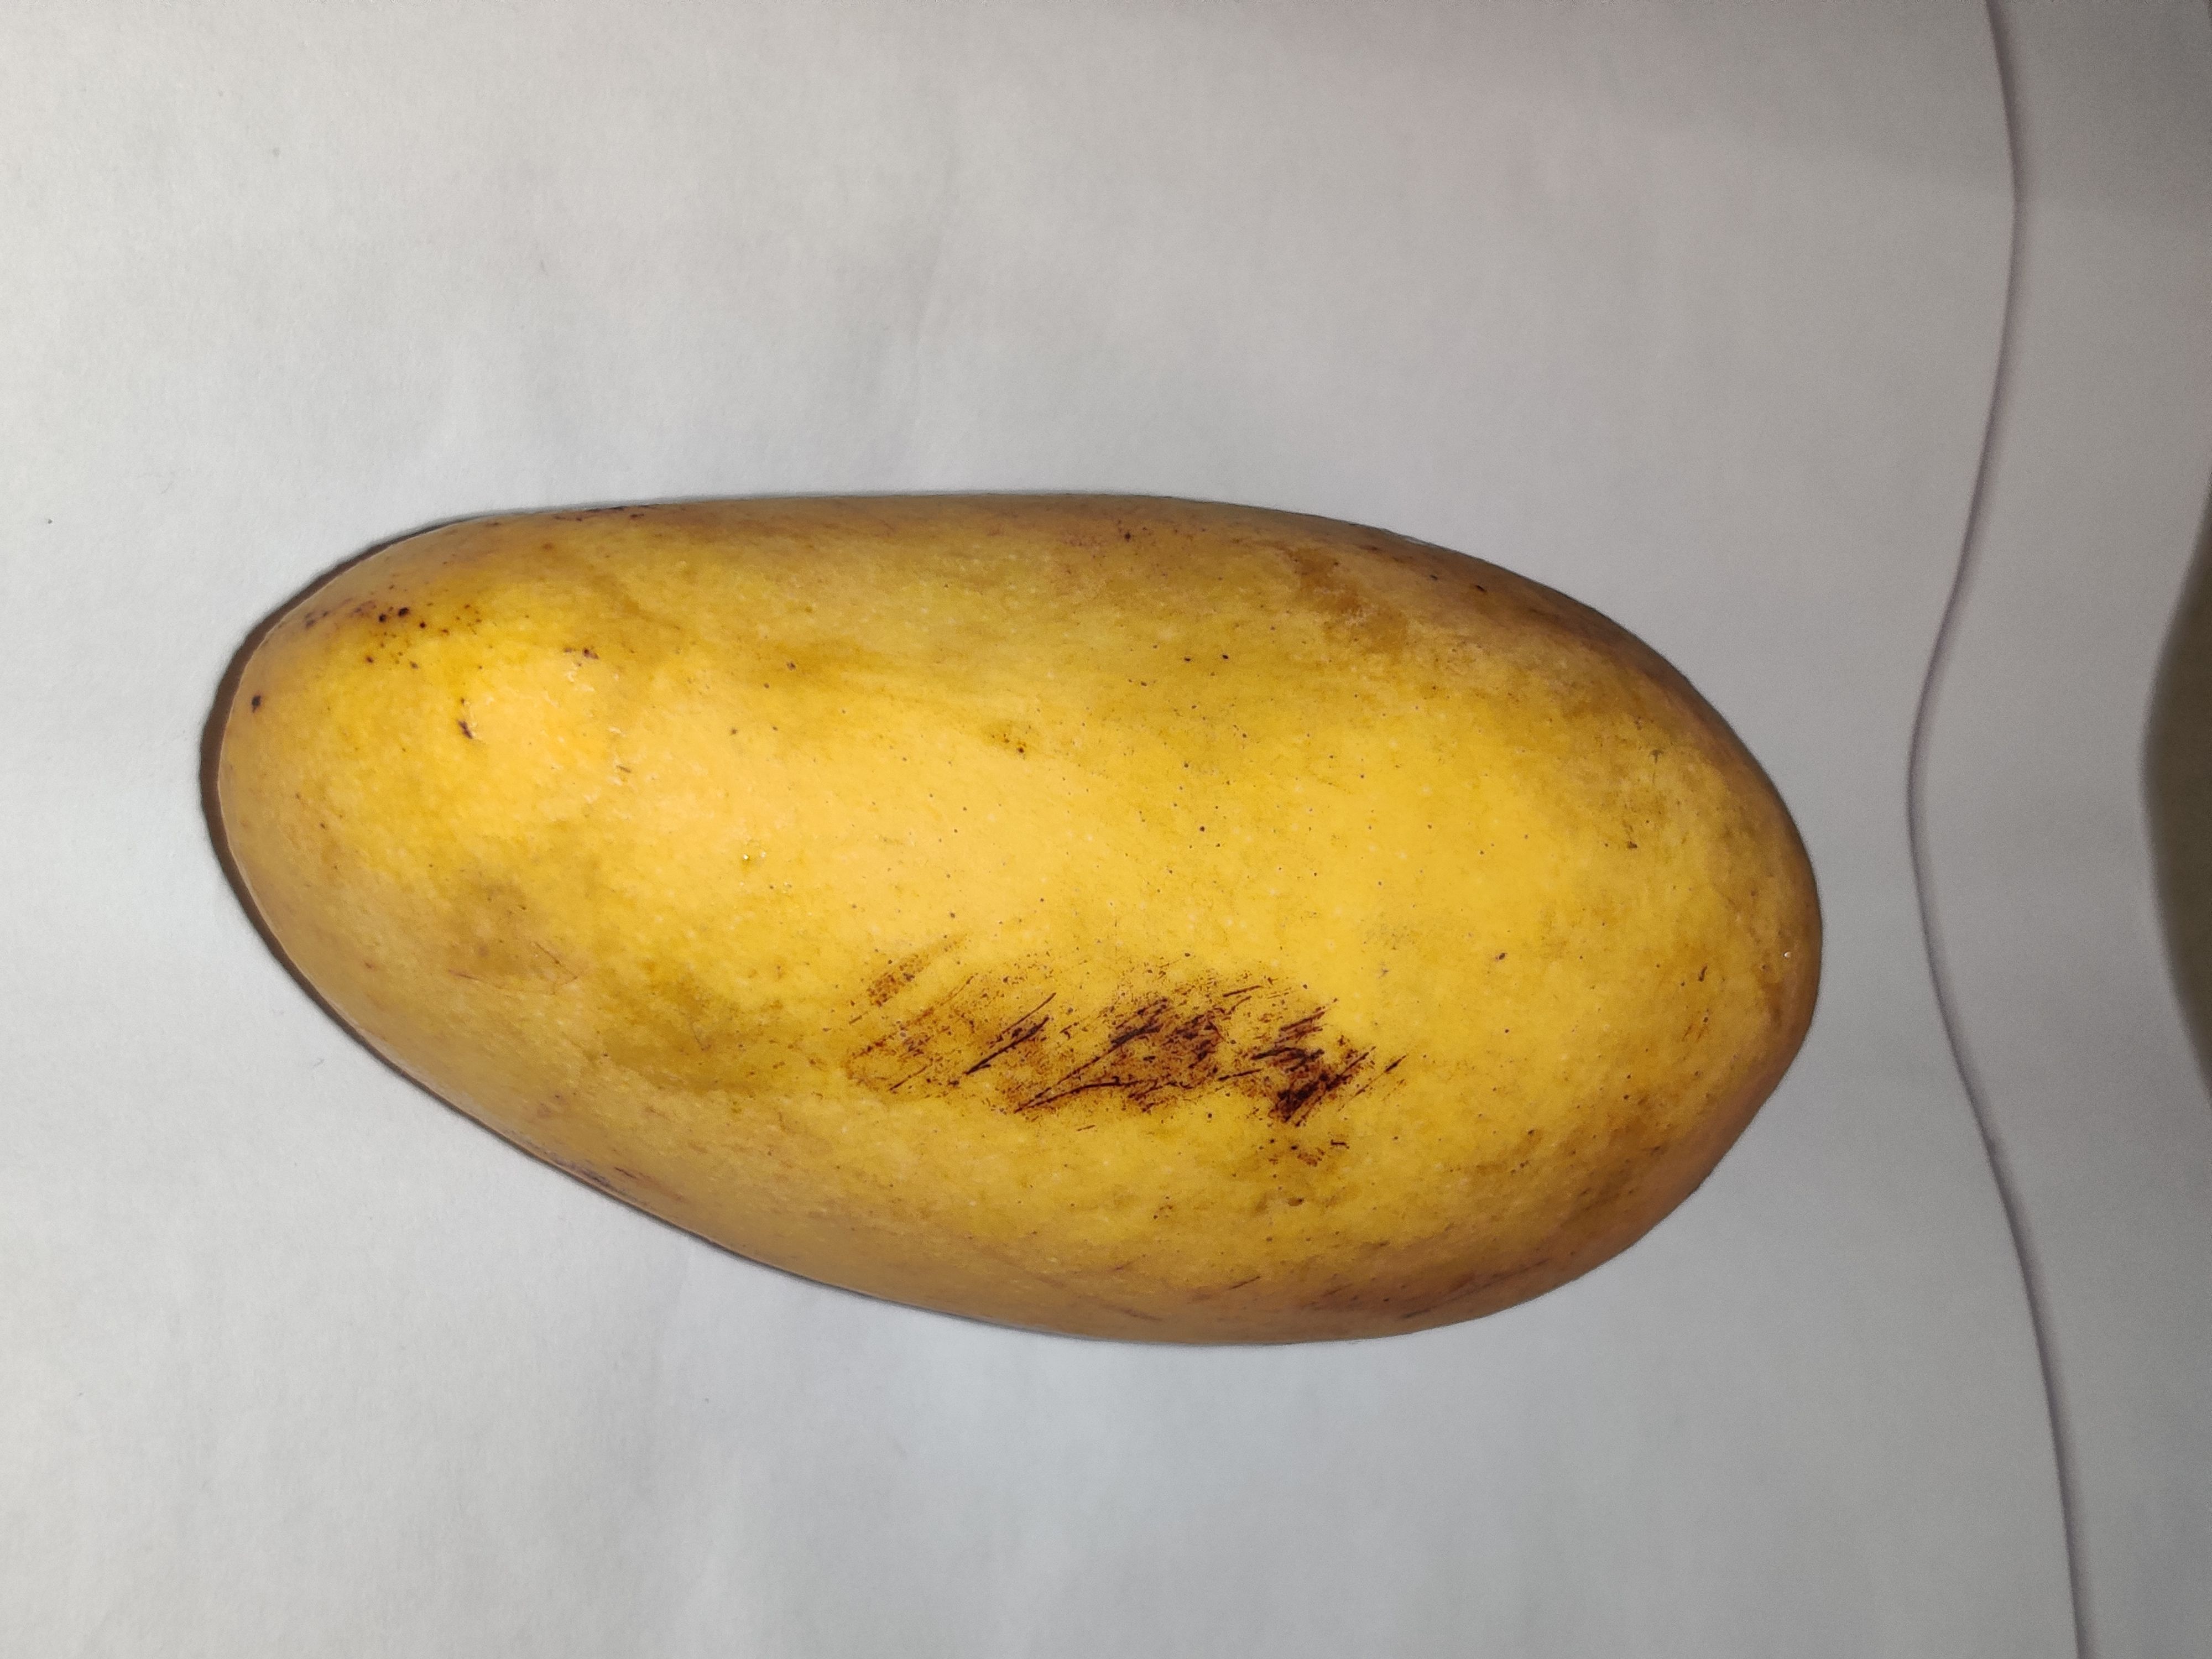
Fruit: mango
Grade: 2nd-grade